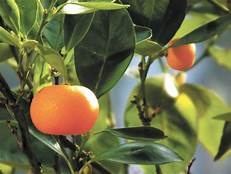
Label: mandarine